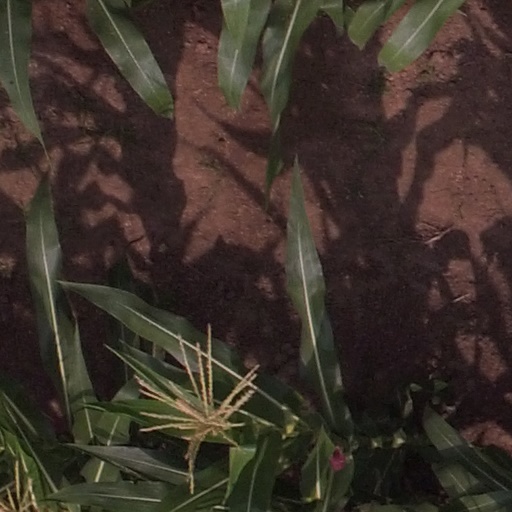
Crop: maize; corn